Foo Fighters

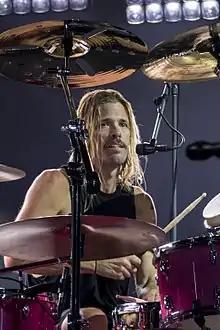
Long-time drummer Taylor Hawkins "(pictured in 2017)" joined the band in 1997.

In need of a replacement for Goldsmith, Grohl contacted Alanis Morissette's touring drummer Taylor Hawkins for a recommendation. Grohl was surprised when Hawkins volunteered himself. Hawkins made his debut with the group in time for the release of its second album, "The Colour and the Shape", in May 1997. The album included the singles "Monkey Wrench", "Everlong" and "My Hero".